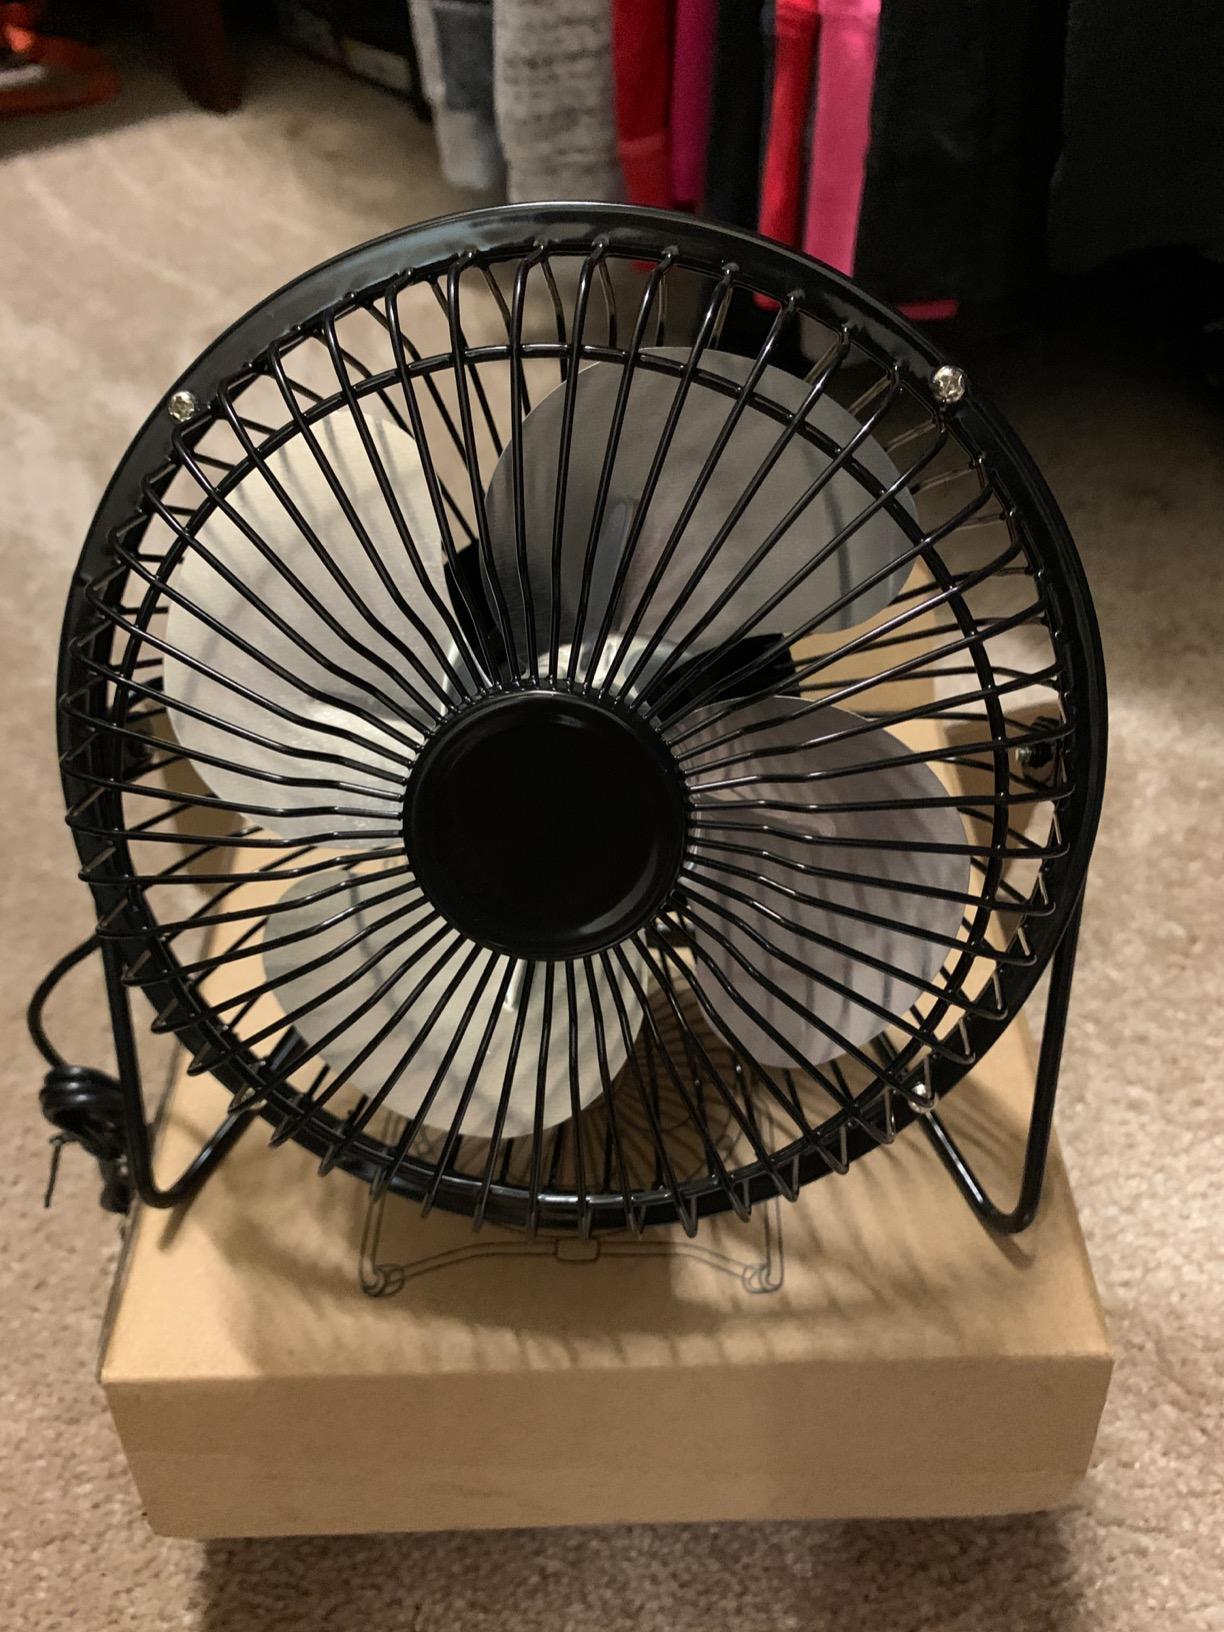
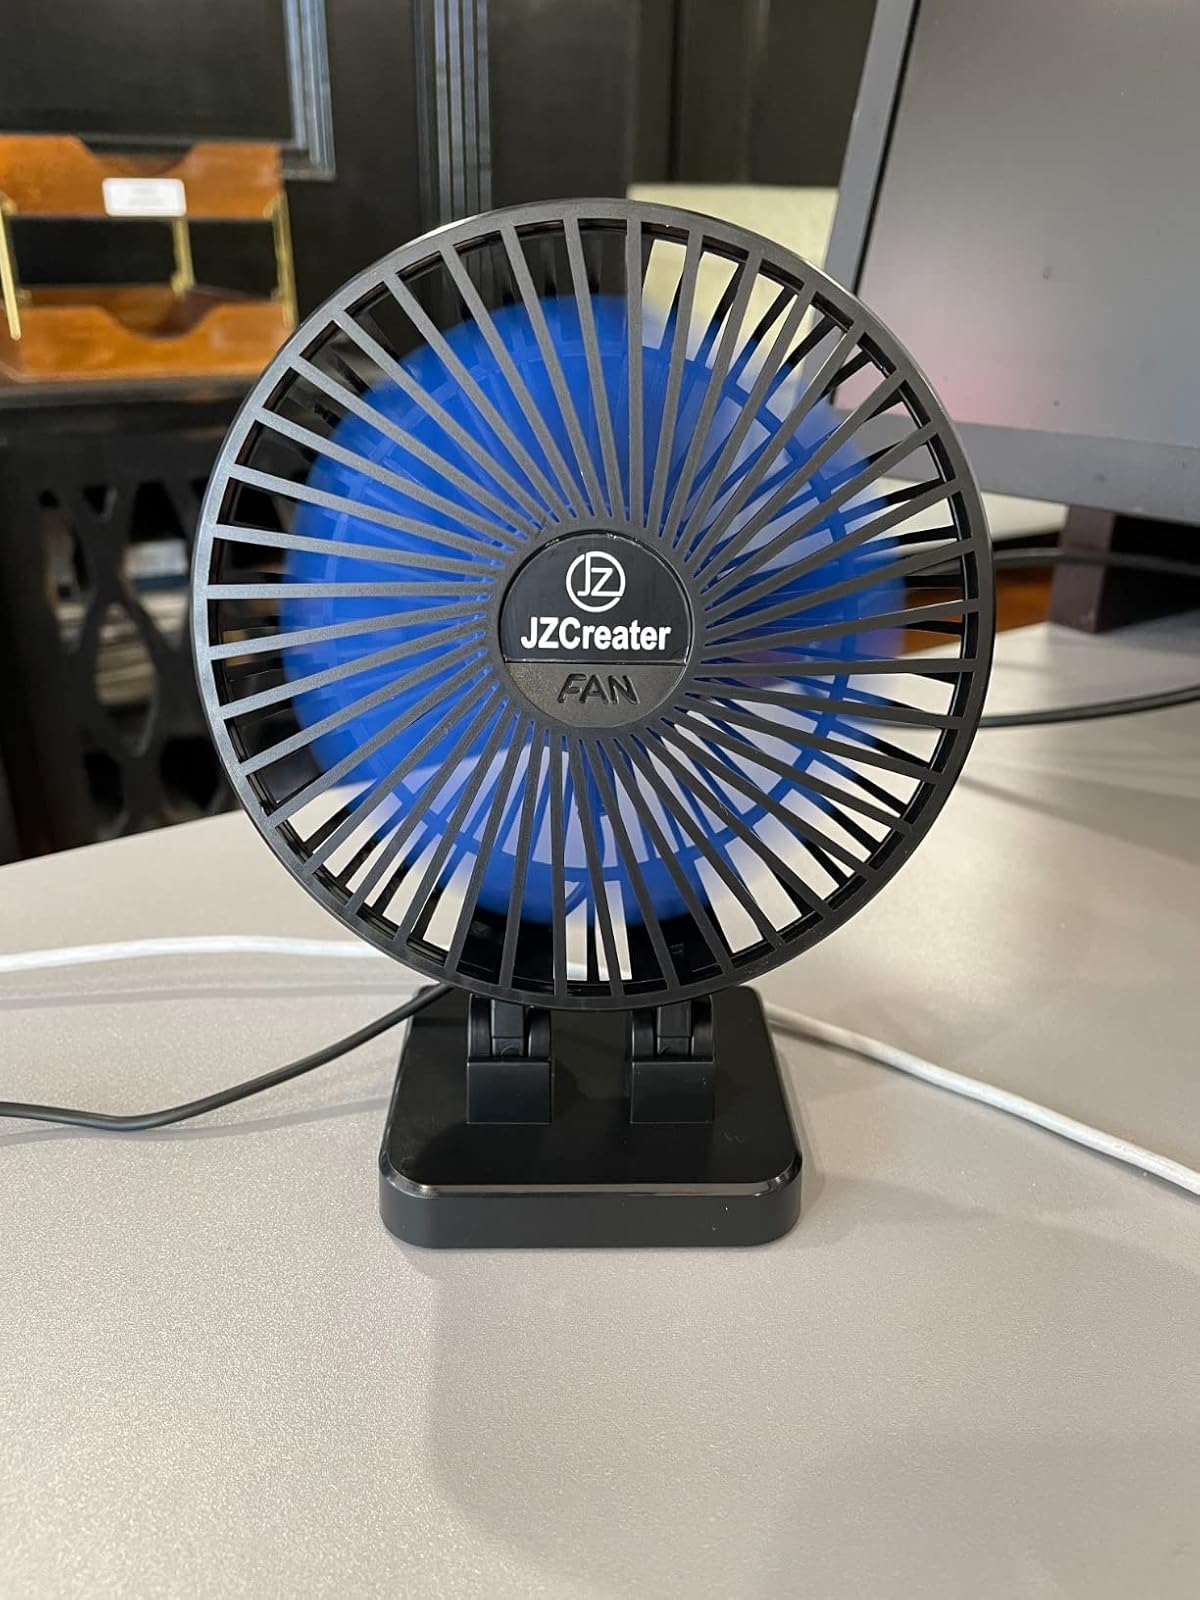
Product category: fan
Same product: no